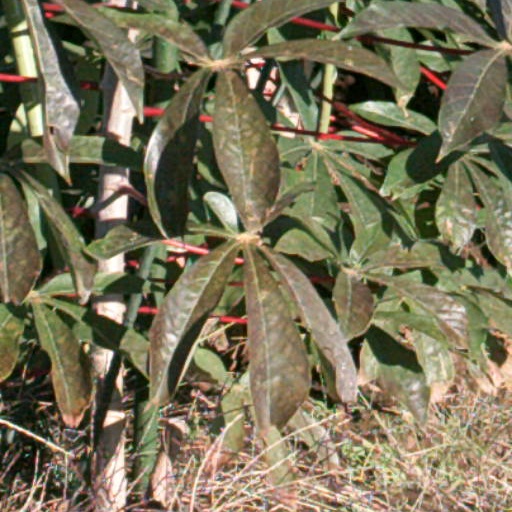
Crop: cassava